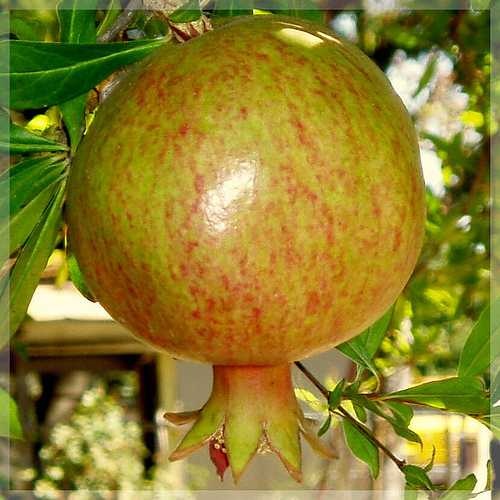
Label: Pomegranate